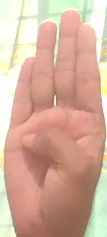
ASL sign: B